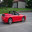
Label: automobile